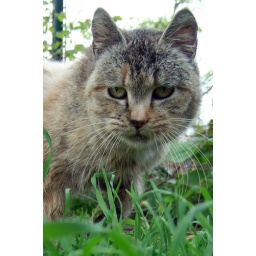
this stray cat was killed by the neighbours dog on Monday